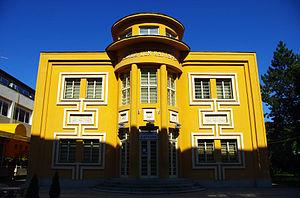
Loznica prononcé en français : /lɔznitsa/ est une ville de Serbie située dans le district de Mačva. Au recensement de 2011, la ville intra muros comptait 18 714 habitants et le territoire dont elle est le centre, appelé Ville de Loznica, 78 788.